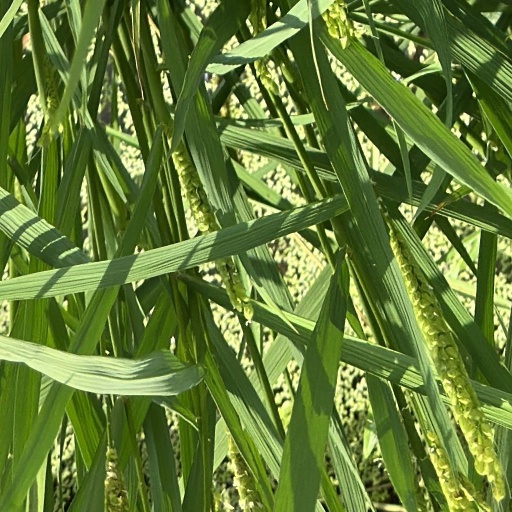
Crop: rice